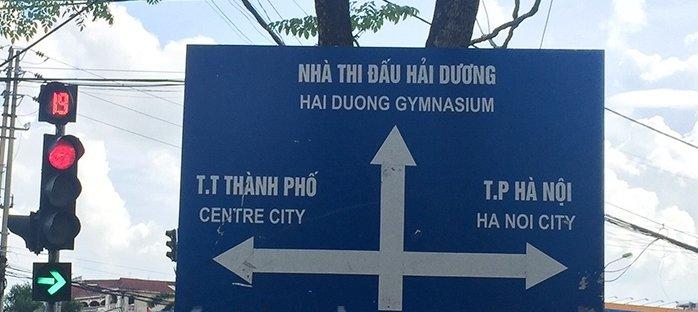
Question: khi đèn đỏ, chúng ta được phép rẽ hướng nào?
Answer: khi đèn đỏ, chúng ta được phép rẽ phải